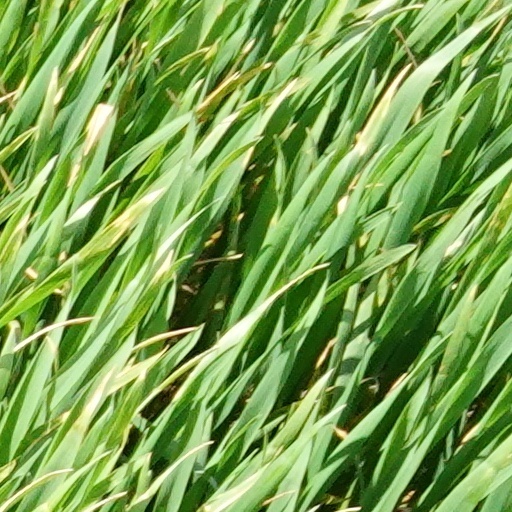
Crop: wheat